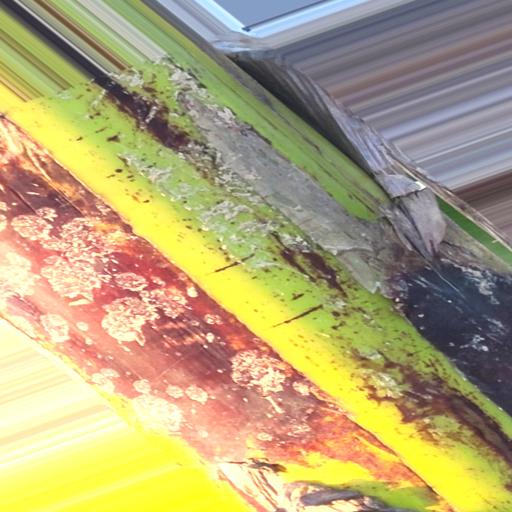
Label: bract_mosaic_virus